John French, 1st Earl of Ypres

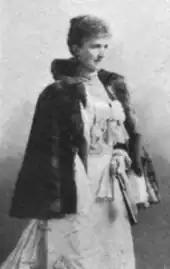
Eleanora Anna Selby-Lowndes in 1902

After Aubers Ridge Charles a Court Repington sent a telegram to "The Times" blaming lack of high explosive shell, which despite being heavily censored by Macdonogh was printed after Brinsley Fitzgerald assured him Sir John would approve. French had, despite Repington's denial of his prior knowledge at the time, supplied Repington with information, and Fitzgerald and Freddie Guest were sent to London to show the same documents to Lloyd George and the Opposition leaders Bonar Law and Arthur Balfour. Repington's article appeared in "The Times" (14 May 1915). Kitchener wrote to French that day that Repington should not be allowed out with the Army, to which French replied that Repington was a personal friend and he (French) "really ha(d) no time to attend to these matters".